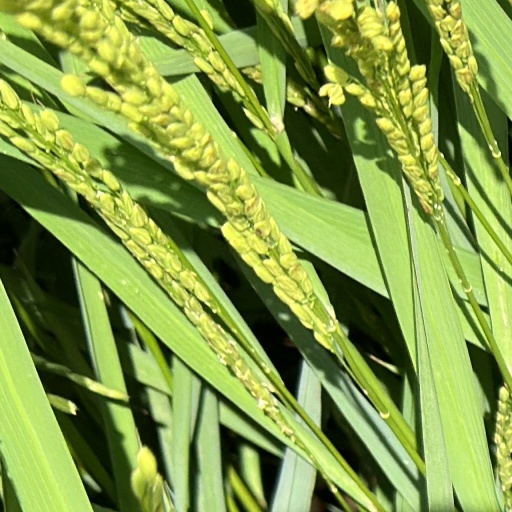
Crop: rice